Kosmoceratops

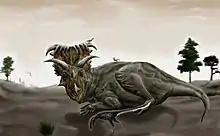
A resting "Kosmoceratops" being disturbed by the troodontid "Talos"

In a 2013 Master's thesis (summarized in a published paper by different authors in 2019), the paleontologist Carolyn Gale Levitt histologically studied the long bones of "Kosmoceratops" (femora of the adult holotype and the assigned subadult or adult UMNH VP 21339) and "Utahceratops" to examine indicators of growth and maturity in the bone microstructure (until then the only chasmosaurines ever sampled for this). The bone tissue had a high number of osteocytes (bone cells) as well as a dense network of blood vessels, including radially oriented vascular canals (blood canals running towards the bone interior), indicating sustained rapid growth. These features also indicate that ceratopsians had an elevated metabolism and were homeothermic endotherms (or "warm-blooded"), like modern birds and mammals. The "Kosmoceratops" and "Utahceratops" bones sampled by Levitt did not show evidence of lines of arrested growth (annual growth lines), and compared with the ceratopsids "Pachyrhinosaurus", "Centrosaurus", and "Einosaurus" from further north which did have growth lines, this may indicate that bone growth reacted to climate and that "Kosmoceratops" and "Utahceratops" could sustain their growth throughout the year due to their more equitable southern climate. The lack of growth lines also means that the individual ages of the "Kosmoceratops" and "Utahceratops" specimens cannot be estimated, but Levitt determined that the examined "Kosmoceratops" specimens were subadult to adult, ruling out Fowler and colleagues' 2011 claim that they represented immature "Vagaceratops". She also determined that the largest "Kosmoceratops" and "Utahceratops" were adults, and therefore ruled out that one was the juvenile of the other.